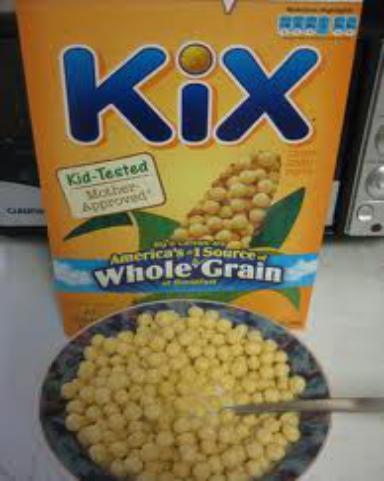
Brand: Honey Kix
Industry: Food